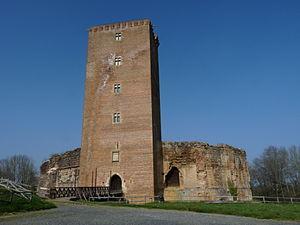
Château de Montanerdonjon, enceinte L'enceinte est en galets disposés en arête-de-poisson alternant avec des rangées de briques posées à plat.